Frank Milton

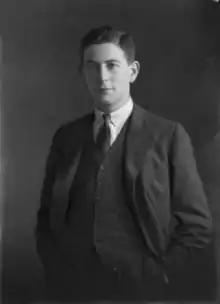
Milton in 1928

Sir Frank Milton (born Frank Milton Lowenstein; 6 January 1906 – 8 January 1976) was a British Liberal Party politician and magistrate.